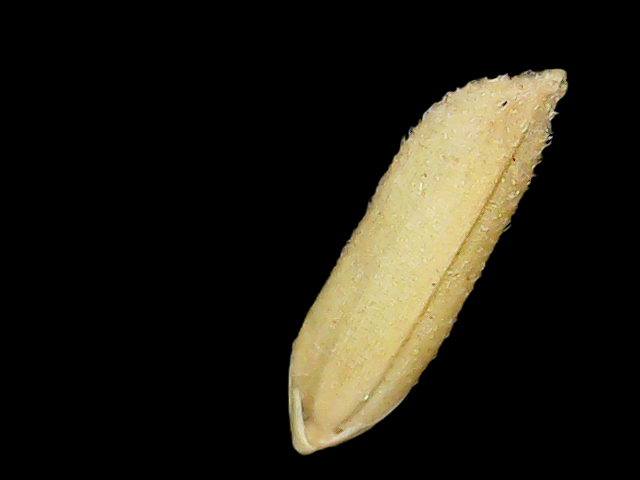
Rice variety: Binadhan16